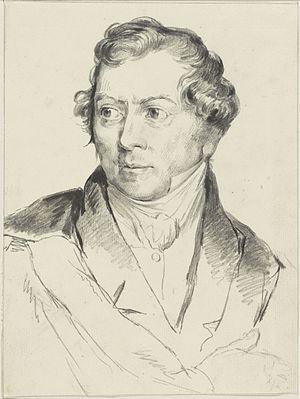
Hendrik Voogd, né le 10 juillet 1768 à Amsterdam et mort le 4 septembre 1839 à Rome, est un peintre et graveur néerlandais principalement actif en Italie.